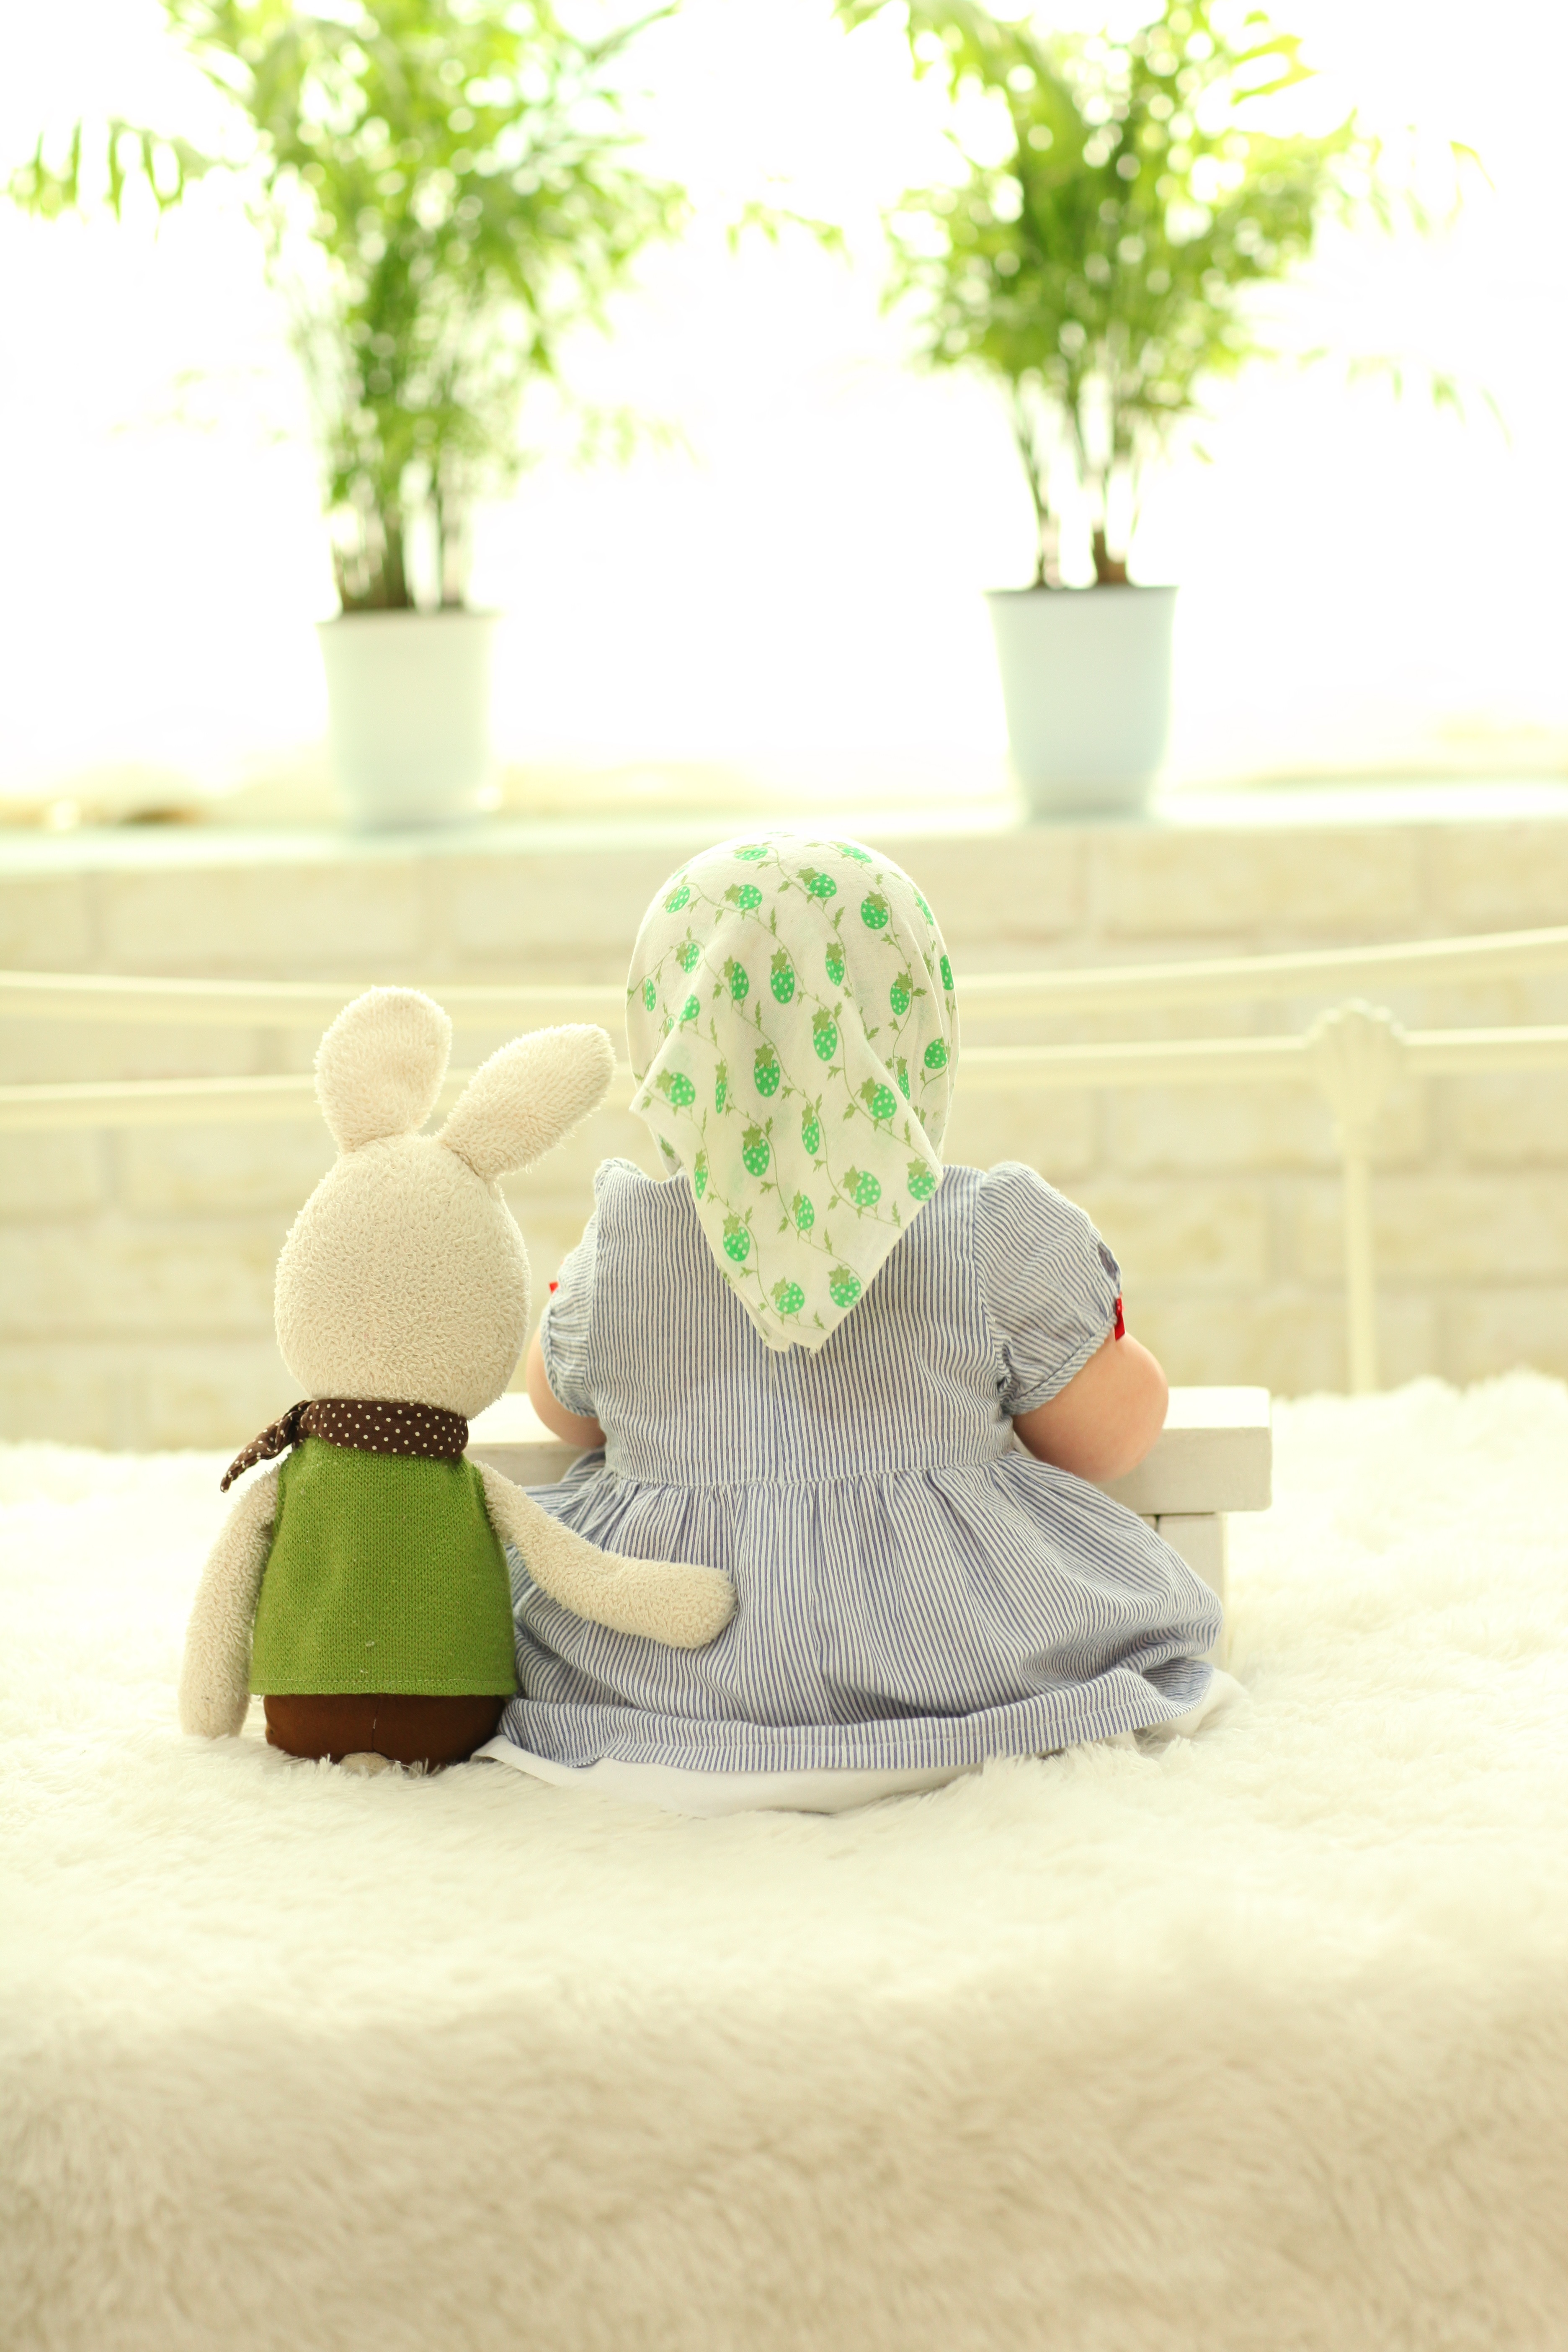
play, green, sitting, furniture, baby, baby doll, pooping, human positions, baby behind